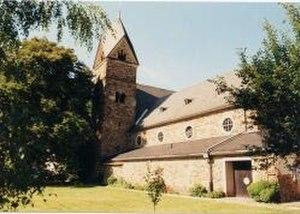
Nievern est une municipalité du Verbandsgemeinde Bad Ems, dans l'arrondissement de Rhin-Lahn, en Rhénanie-Palatinat, dans l'ouest de l'Allemagne.